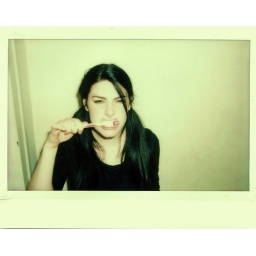
This is exactly the view you would have if you were the mirror on my medicine cabinet in the upstairs loo.